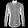
Label: Shirt